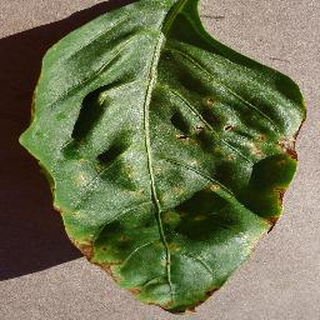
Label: bell_pepper_bacterial_spot